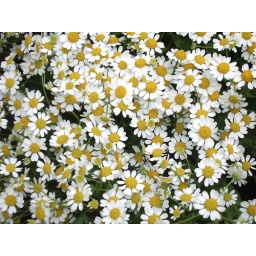
At a flower market in Amsterdam